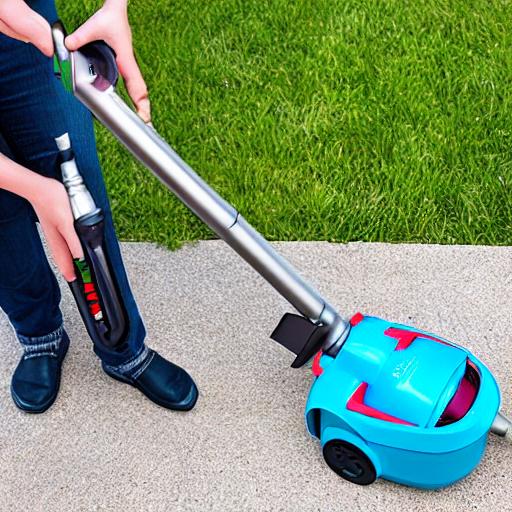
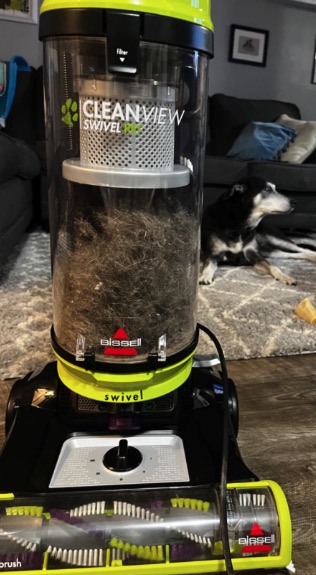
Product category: items_vacuum
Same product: no